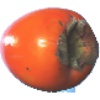
Label: images